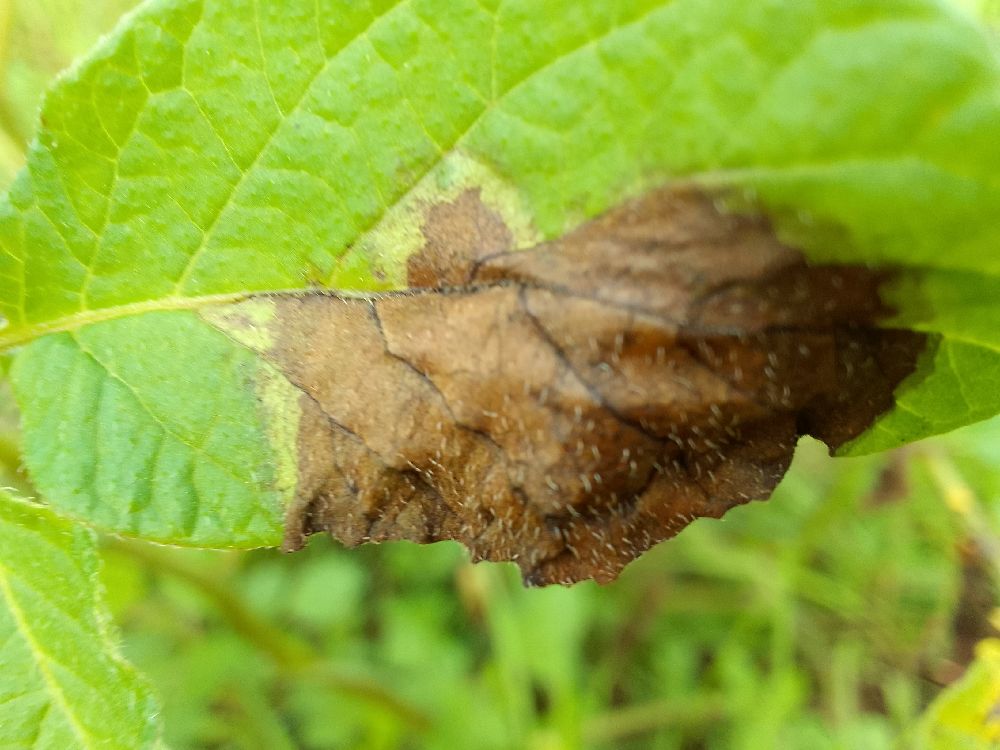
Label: Late blight